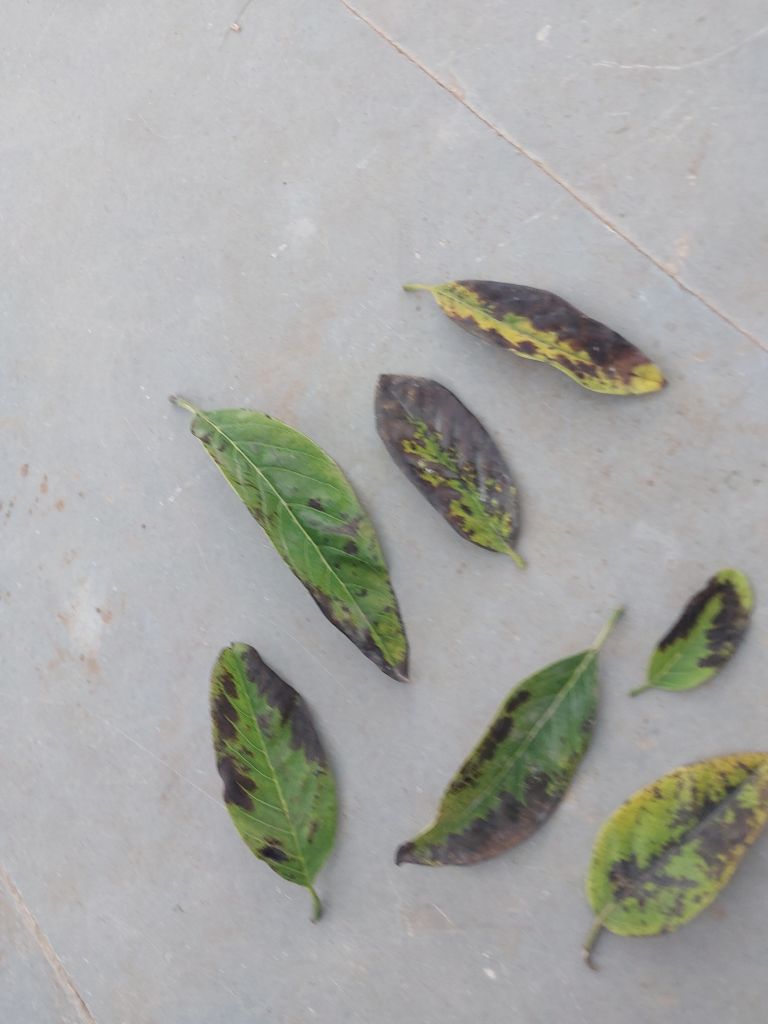
Disease label: Leaf spot on Leaves